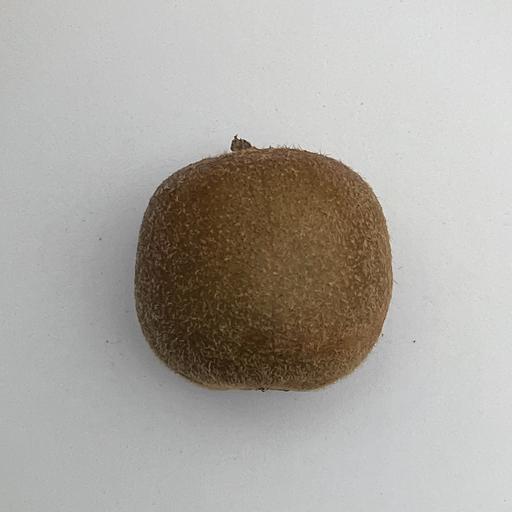
Crop type: Kiwi